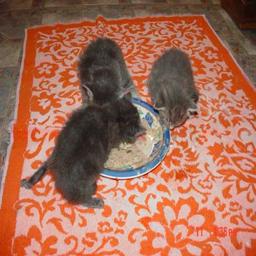
Animal: cats